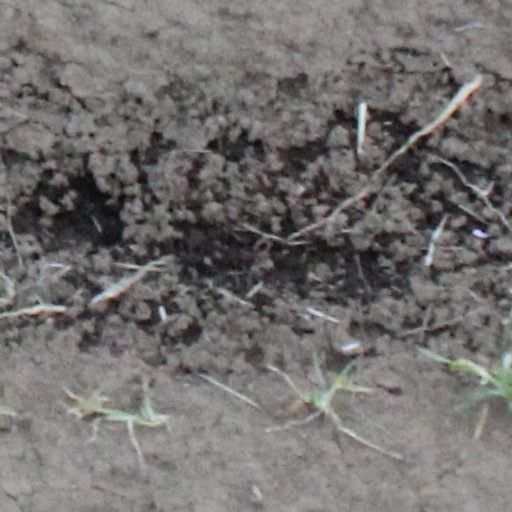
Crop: wheat